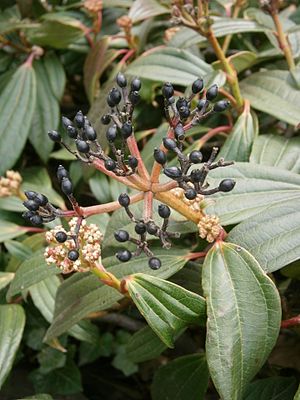
Dværgsnebolle / Galleri
Frugter.
Dværgsnebolle, også skrevet Dværg-Snebolle, er en stedsegrøn dværgbusk med en stivgrenet, halvkugleformet vækst. Hovedgrenene er oprette, mens sidegrenene er vandrette til nedliggende. Alle grene er kraftige og regelmæssigt forgrenede. Frugterne er metal-blå bær. Alle dele af planten er svagt giftige.